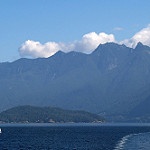
Label: mountain